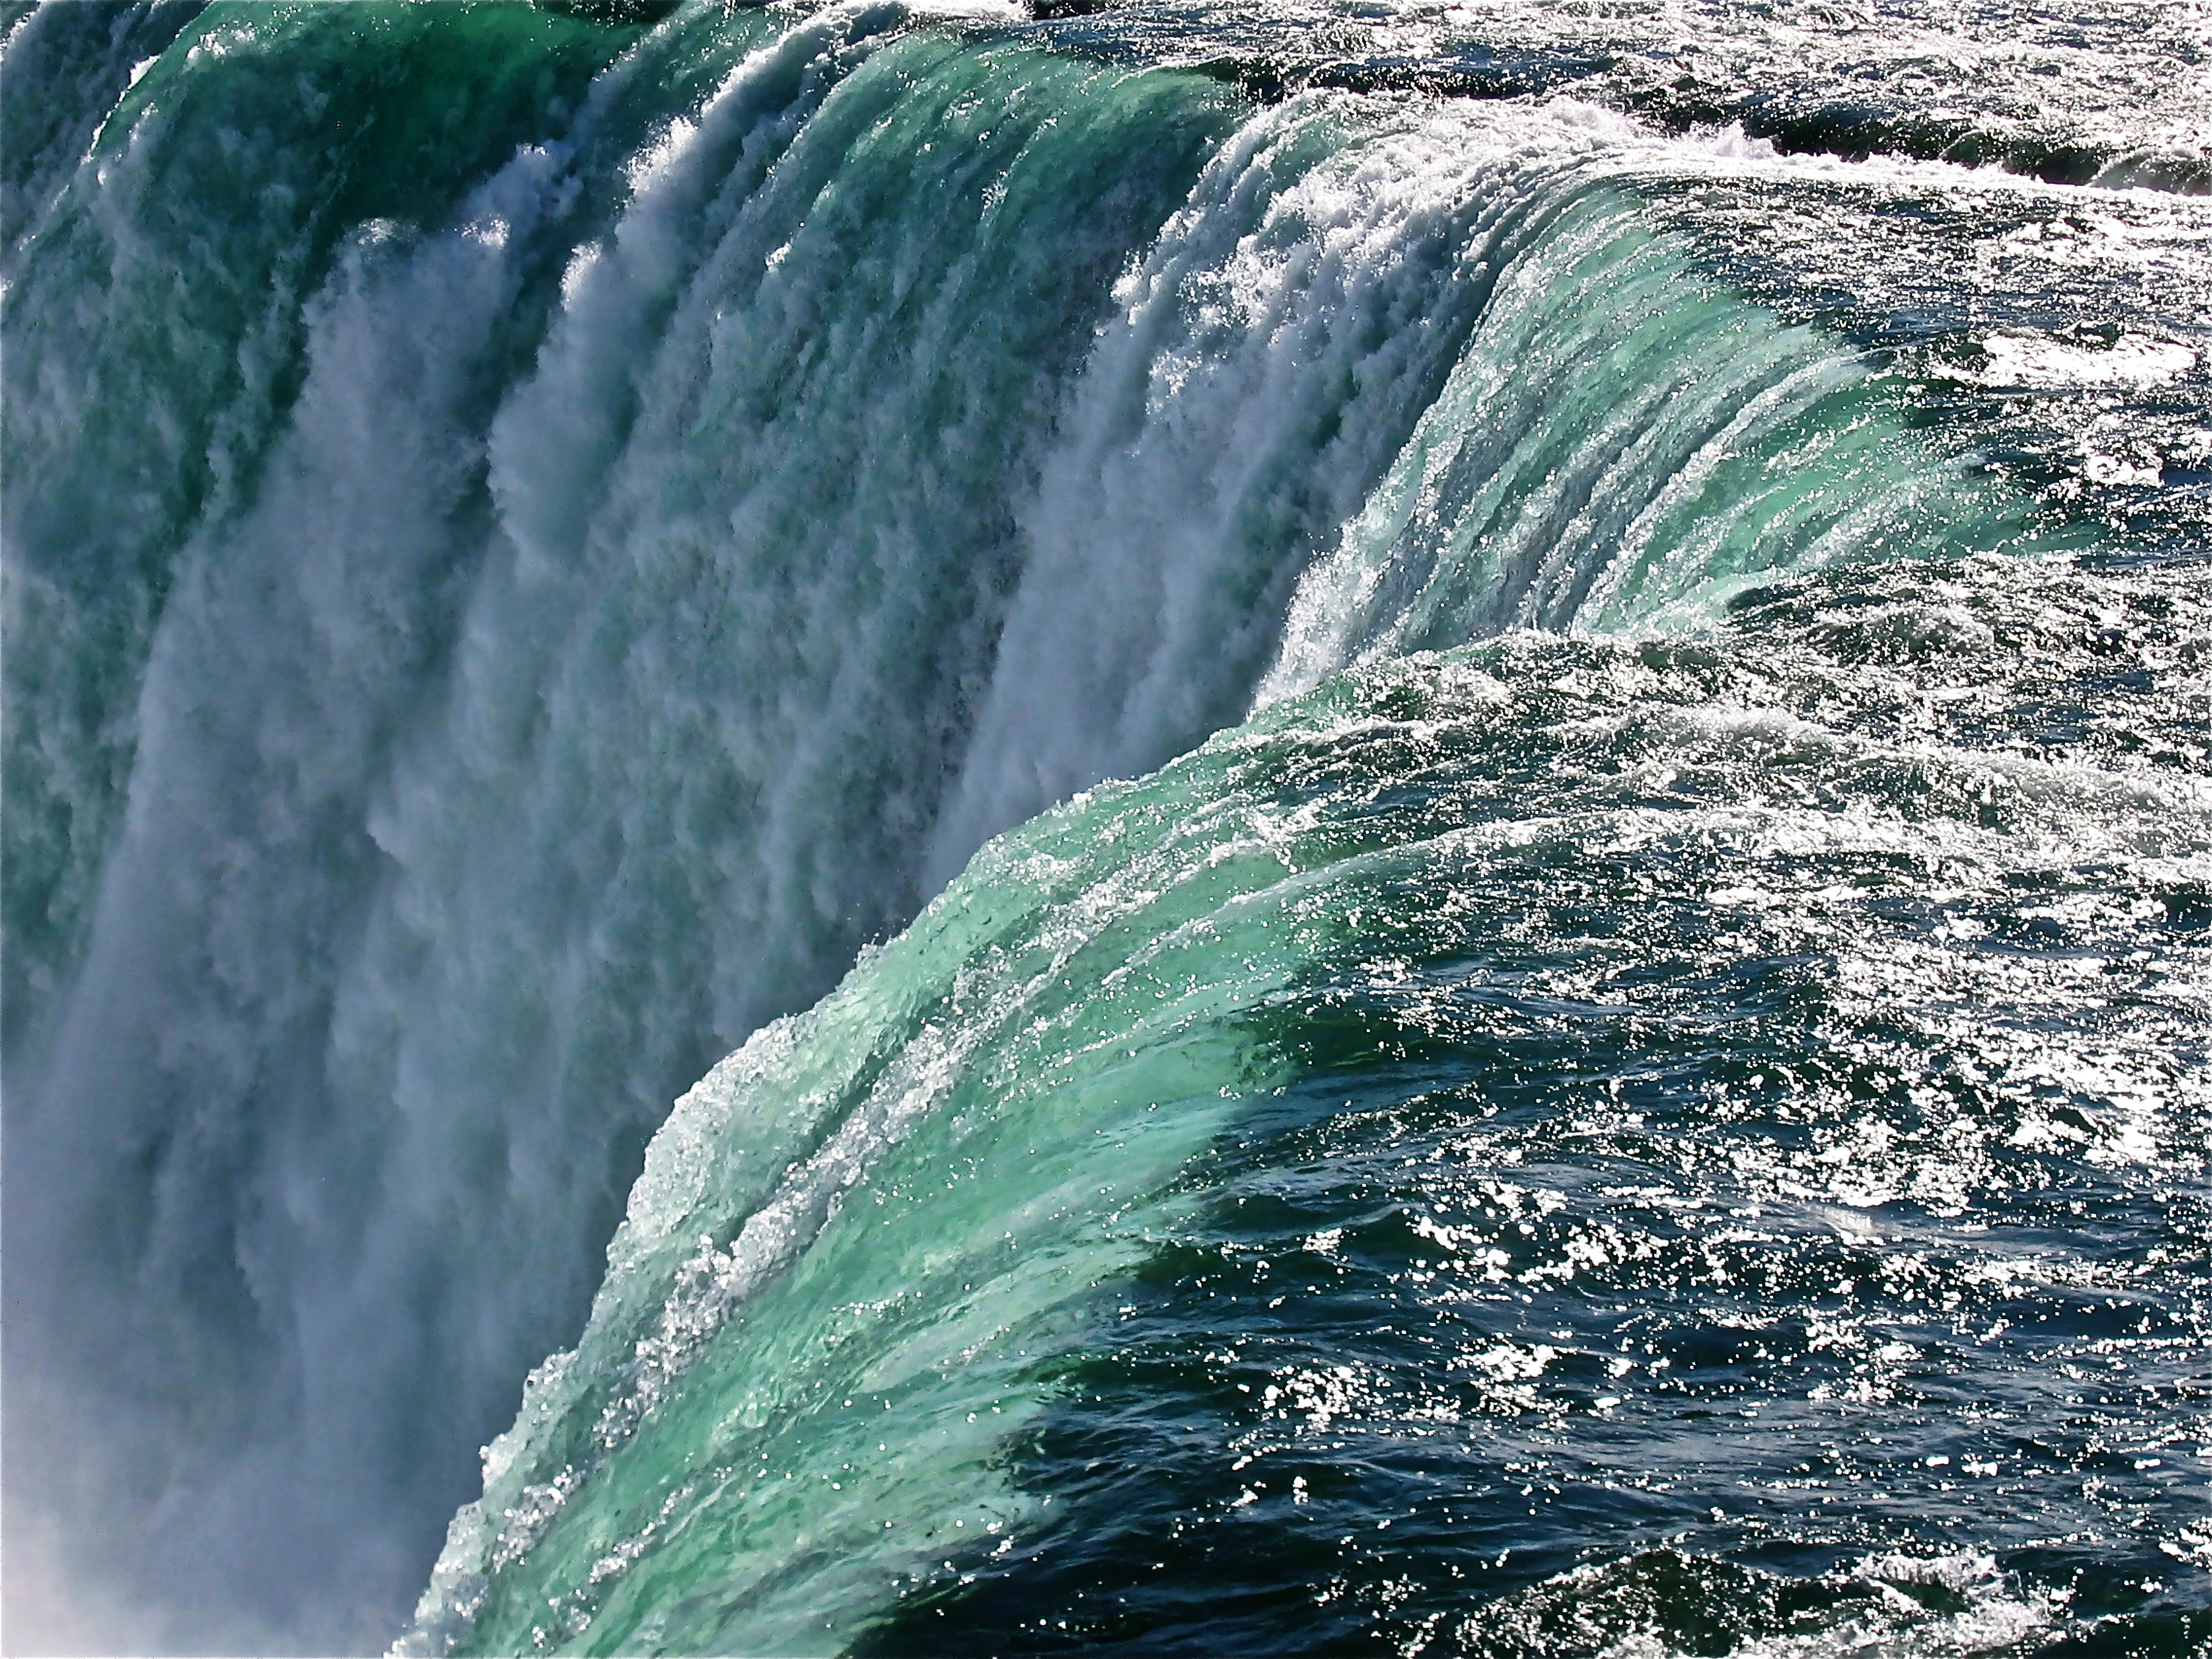
landscape, sea, water, nature, waterfall, wave, river, rapid, laguna, niagarafalls, water feature, geological phenomenon, wind wave